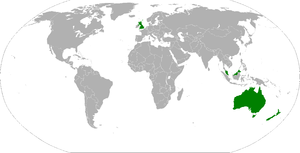
Les Five Power Defence Arrangements sont une série d'accords de défense mis en place entre le Royaume-Uni, l'Australie, la Nouvelle-Zélande, la Malaisie et Singapour et signés en 1971, selon lesquels les cinq États précédents se consultent en cas d'agression extérieure ou menace d'attaque contre la Malaisie ou Singapour.